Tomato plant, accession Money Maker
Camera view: horizontal (90 deg, fisheye); turntable rotation: 330 degrees
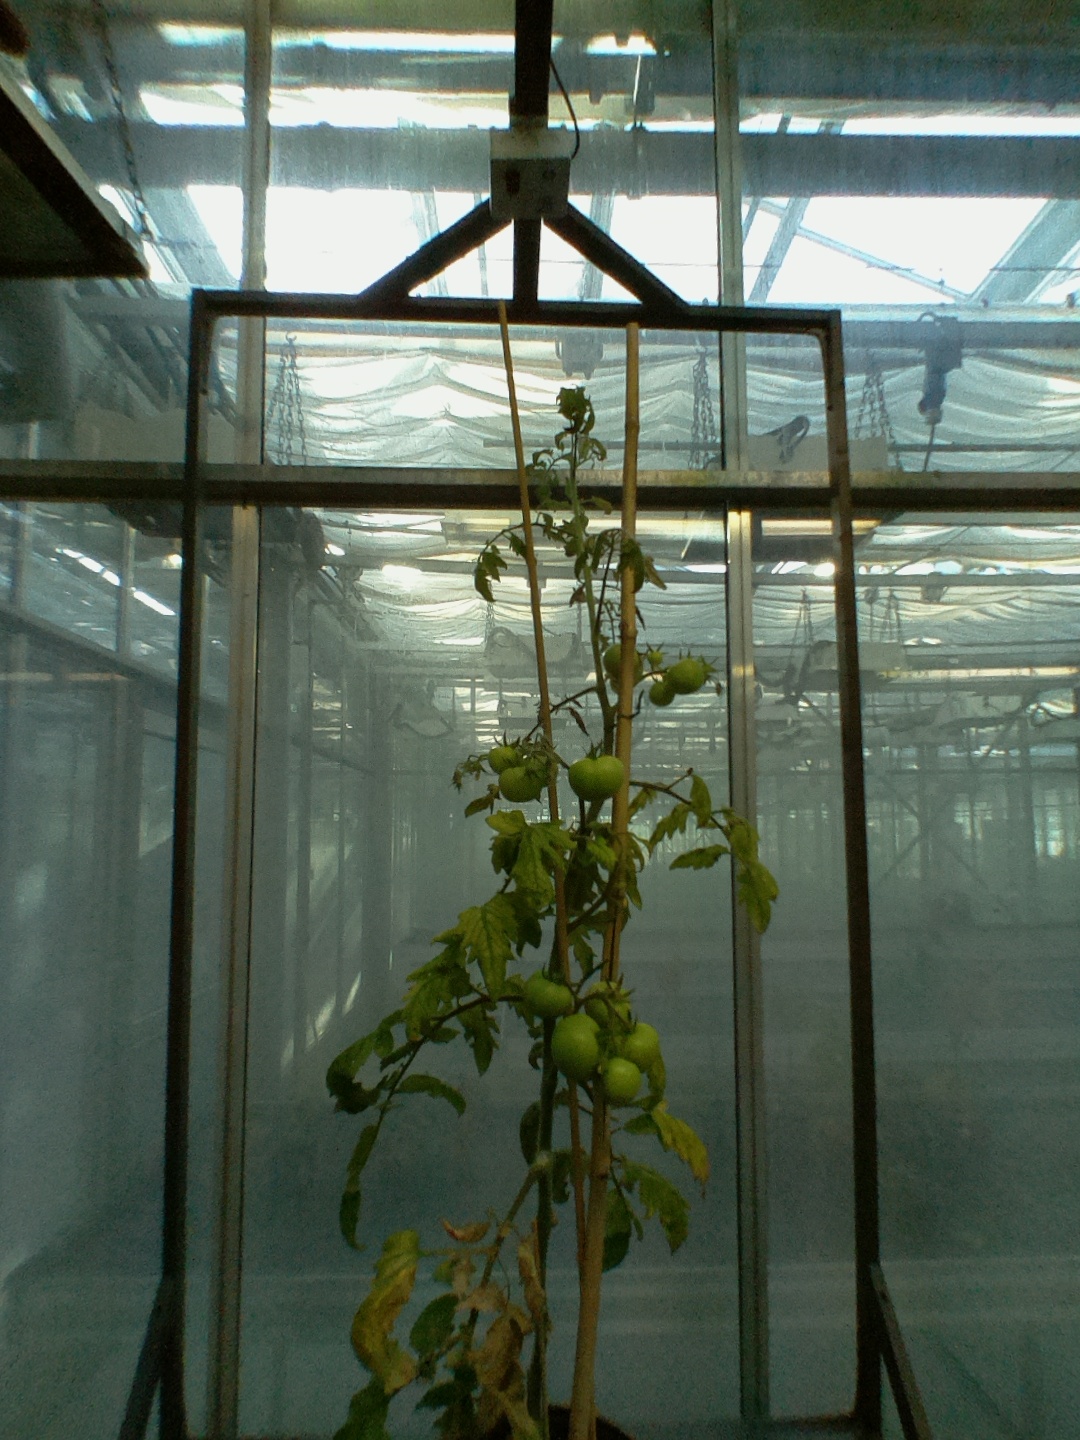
BBCH growth stage 79: 90% -100% of final fruit size